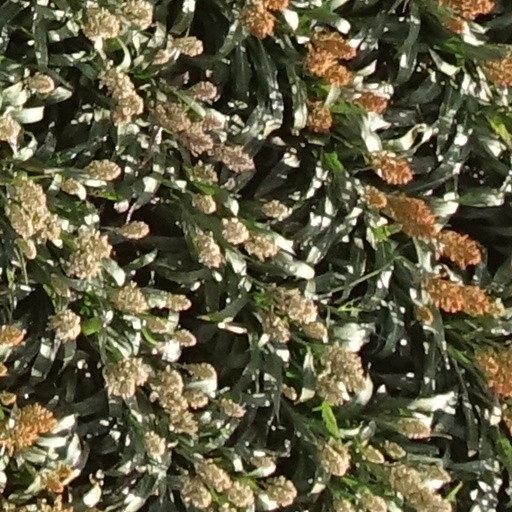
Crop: sorghum